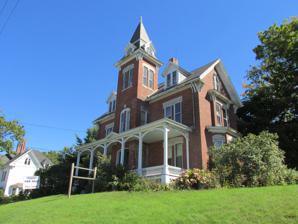
Building: James C. Lord House
Country: United States of America
Year built: 1885
Historic house in Maine, United States United States historic place James C. Lord House U.S. National Register of Historic Places U.S. Historic district Contributing property James C. Lord House Show map of Maine Show map of the United States Location 497 Main Street, Lewiston, Maine Coordinates 44°6′31″N 70°12′33″W / 44.10861°N 70.20917°W / 44.10861; -70.20917 Built 1885 Architect Jefferson L. Coburn Architectural style Italianate, Queen Anne Part of Main Street–Frye Street Historic District ( ID08001355 ) NRHP reference No. 78000158 Significant dates Added to NRHP July 21, 1978 Designated CP January 23, 2009 The James C. Lord House is a historic house in Lewiston, Maine .  Built in 1885 for a prominent local businessman, it is a high quality blend of late 19th-century architectural styles.  It was listed on the National Register of Historic Places in 1978. Description and history The Lord House stands north of downtown Lewiston, on a slight rise at the southeast corner of Main Street ( United States Route 202 and Maine State Route 100 ).  It is a 2 + 1 ⁄ 2 -story masonry structure, built out of red brick with granite trim.  The house is roughly T-shaped, with a polychrome slate roof that is gabled in the side ends and hipped at the rear.  The roof is pierced on several elevations by gabled dormers, and a three-story tower projects from the front, capped by a pyramidal roof.  A single-story porch extends across the full width of the front; it has square posts rising to arched openings, with low balustrades between.  Windows have granite sills and lintels, and there are paired brackets in the corners of the eaves.  A period carriage house, also built of brick, stands behind the house. The house was built in 1885 to a design by Jefferson L. Coburn , a local architect from whom only a few designs are known.  Its massing is typical of the Queen Anne style, but its design includes elements of Gothic, Italianate, and Stick styles.  The house was built for James C. Lord, a prominent local business man who operated a dry goods business at 379 Lisbon Street .  The house was purchased in 1920 by Timothy Callahan, a prominent local politician. See also National Register of Historic Places listings in Androscoggin County, Maine References